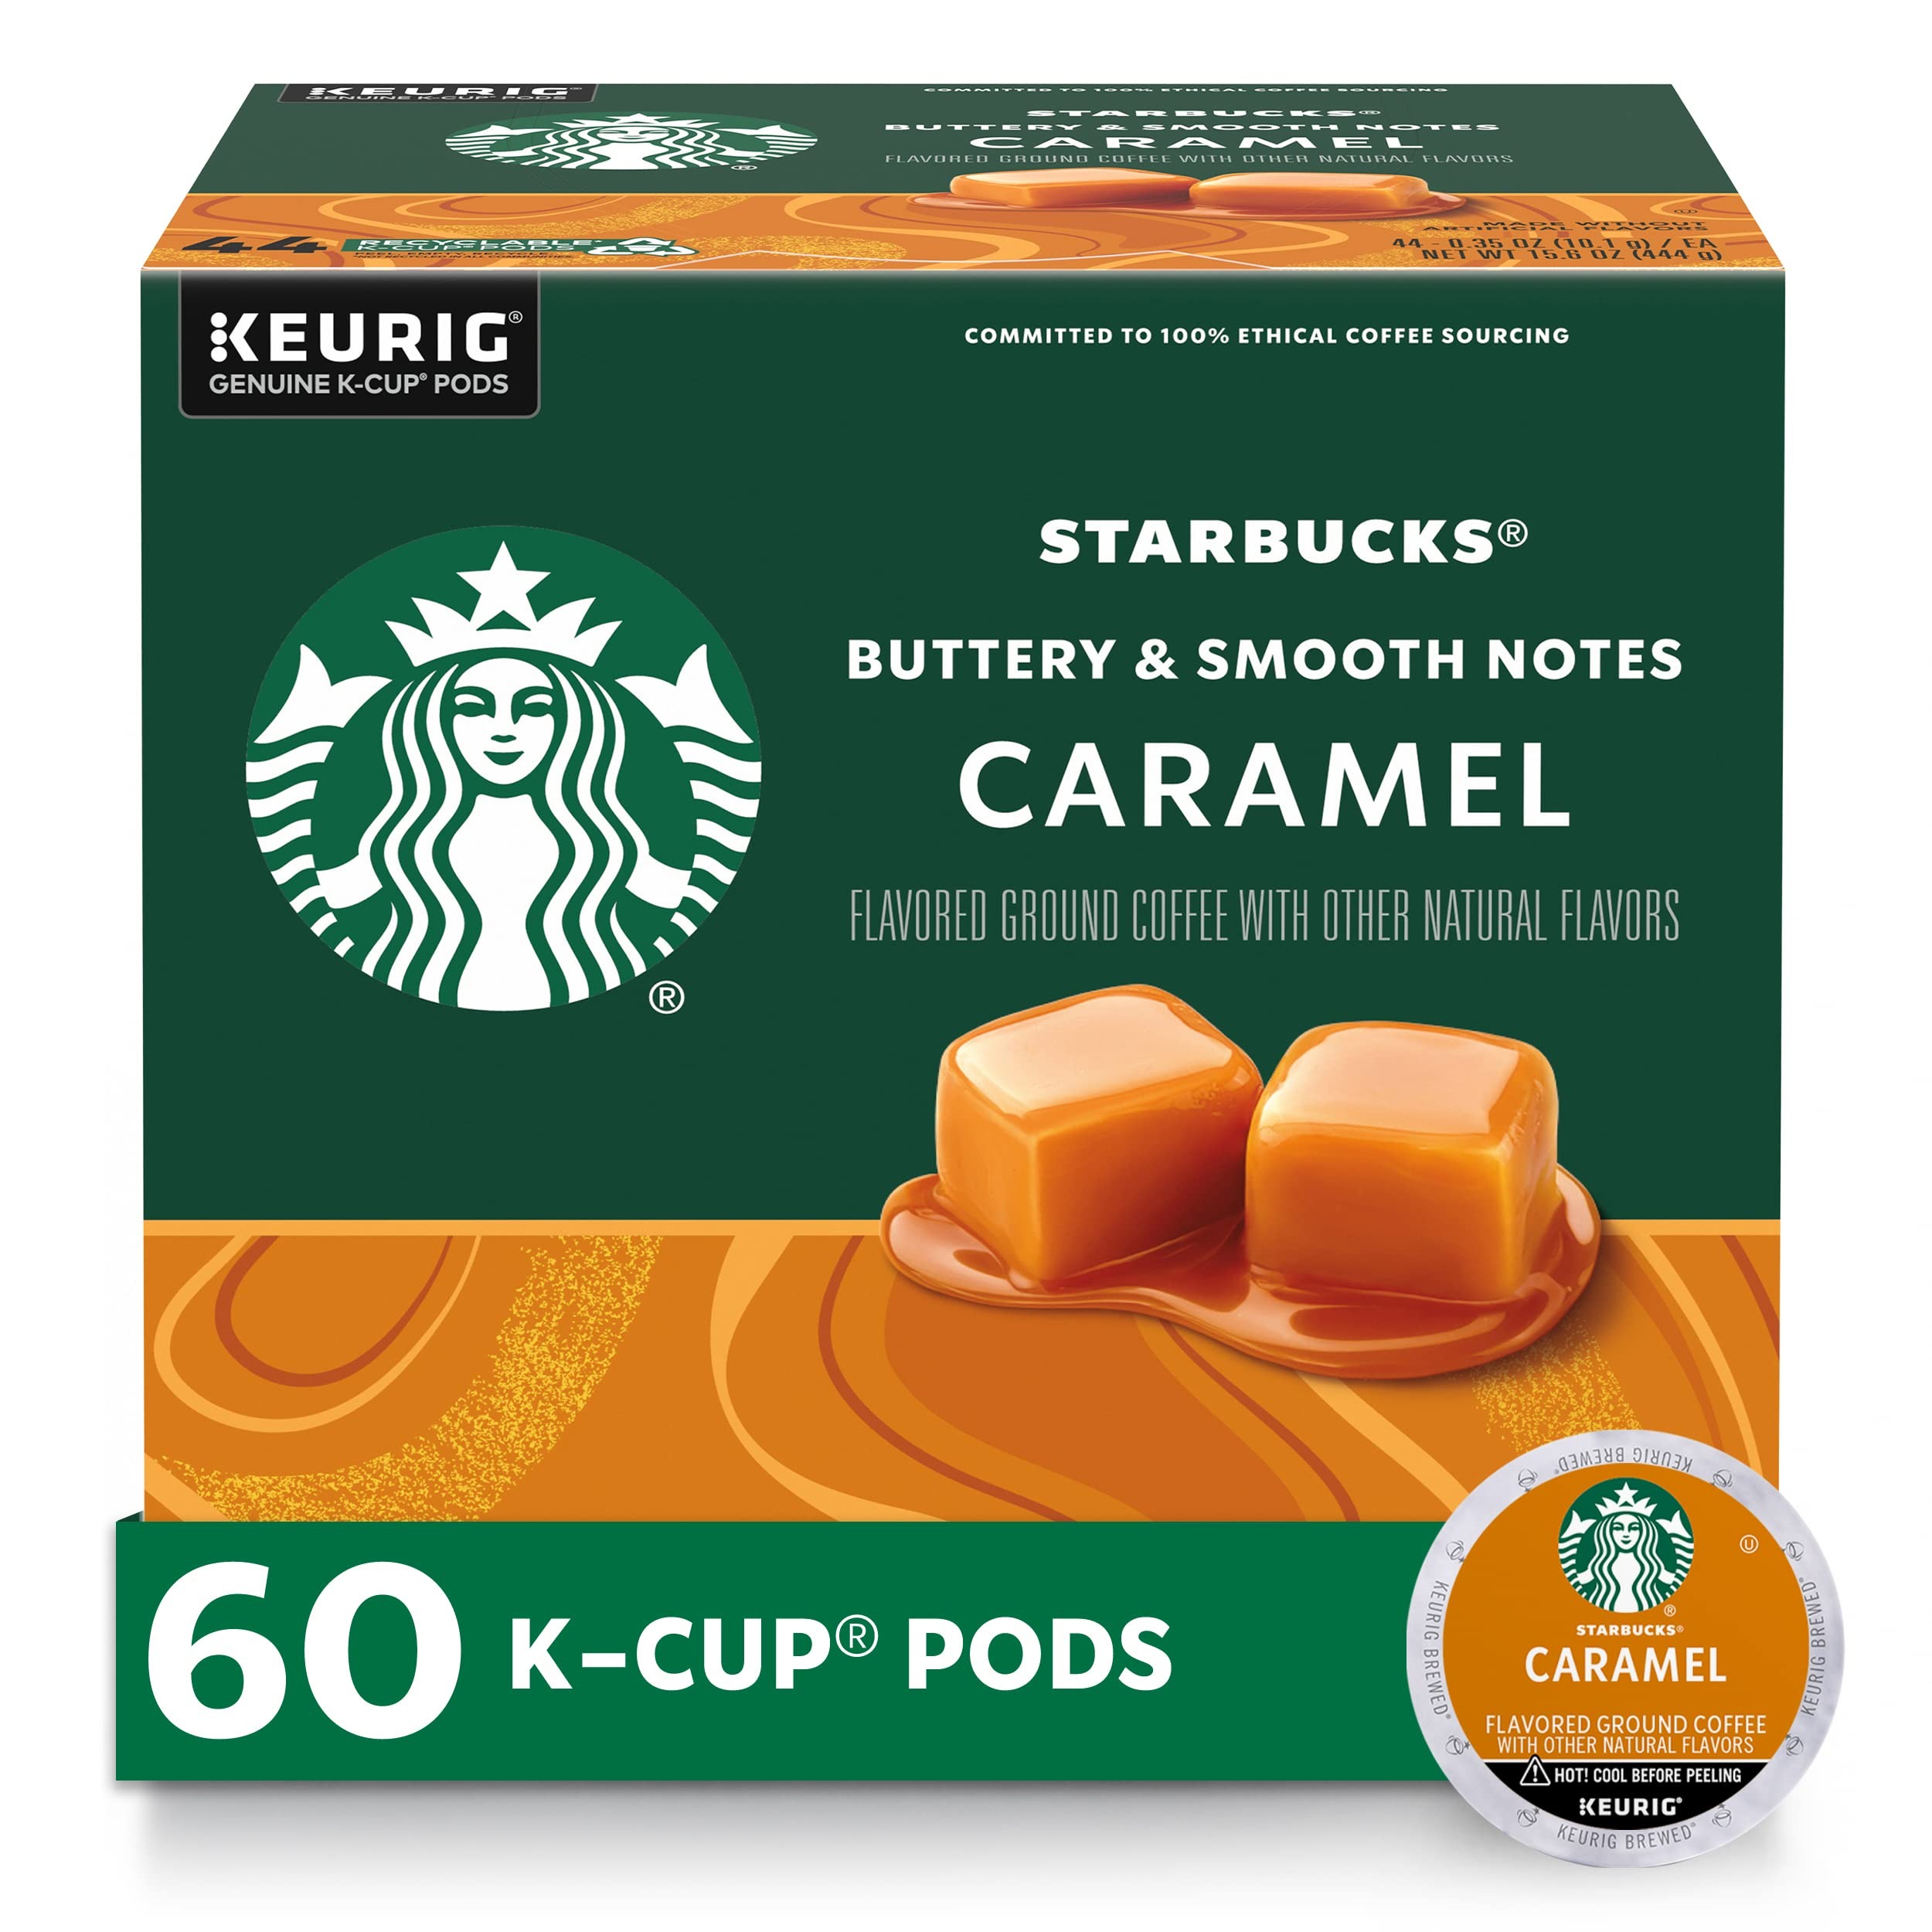
Item Name: Starbucks K-Cup Coffee Pods, Caramel Flavored Coffee, Naturally Flavored, 100% Arabica, 6 boxes (60 pods total)
Bullet Point 1: PREMIUM COFFEE IN A K-CUP—Starbucks delivers exceptional coffee cup after cup with Caramel Flavored Coffee—60 total K-Cup pods for Keurig brewers
Bullet Point 2: STARBUCKS CARAMEL FLAVORED COFFEE—Bask in the buttery and smooth notes of this flavored coffee
Bullet Point 3: FRESH TASTE—Starbucks adheres to the highest quality standards—shipping you the same carefully roasted 100% arabica coffee beans we brew in our cafés
Bullet Point 4: MAKE IT YOUR OWN—The perfect everyday cup, Starbucks coffee is great for adding personal touches of inspiration like milk, cream, syrup or a variety of other additions to make it your own
Bullet Point 5: ETHICALLY SOURCED—Starbucks is committed to 100% ethical coffee sourcing in partnership with Conservation International
Value: 60.0
Unit: Count

Price: 12.935